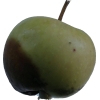
Label: Apple 12